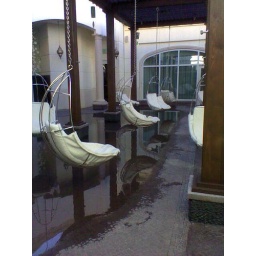
Swing chairs hanging over the water